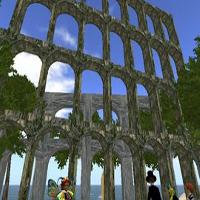
Weather: sun or clear